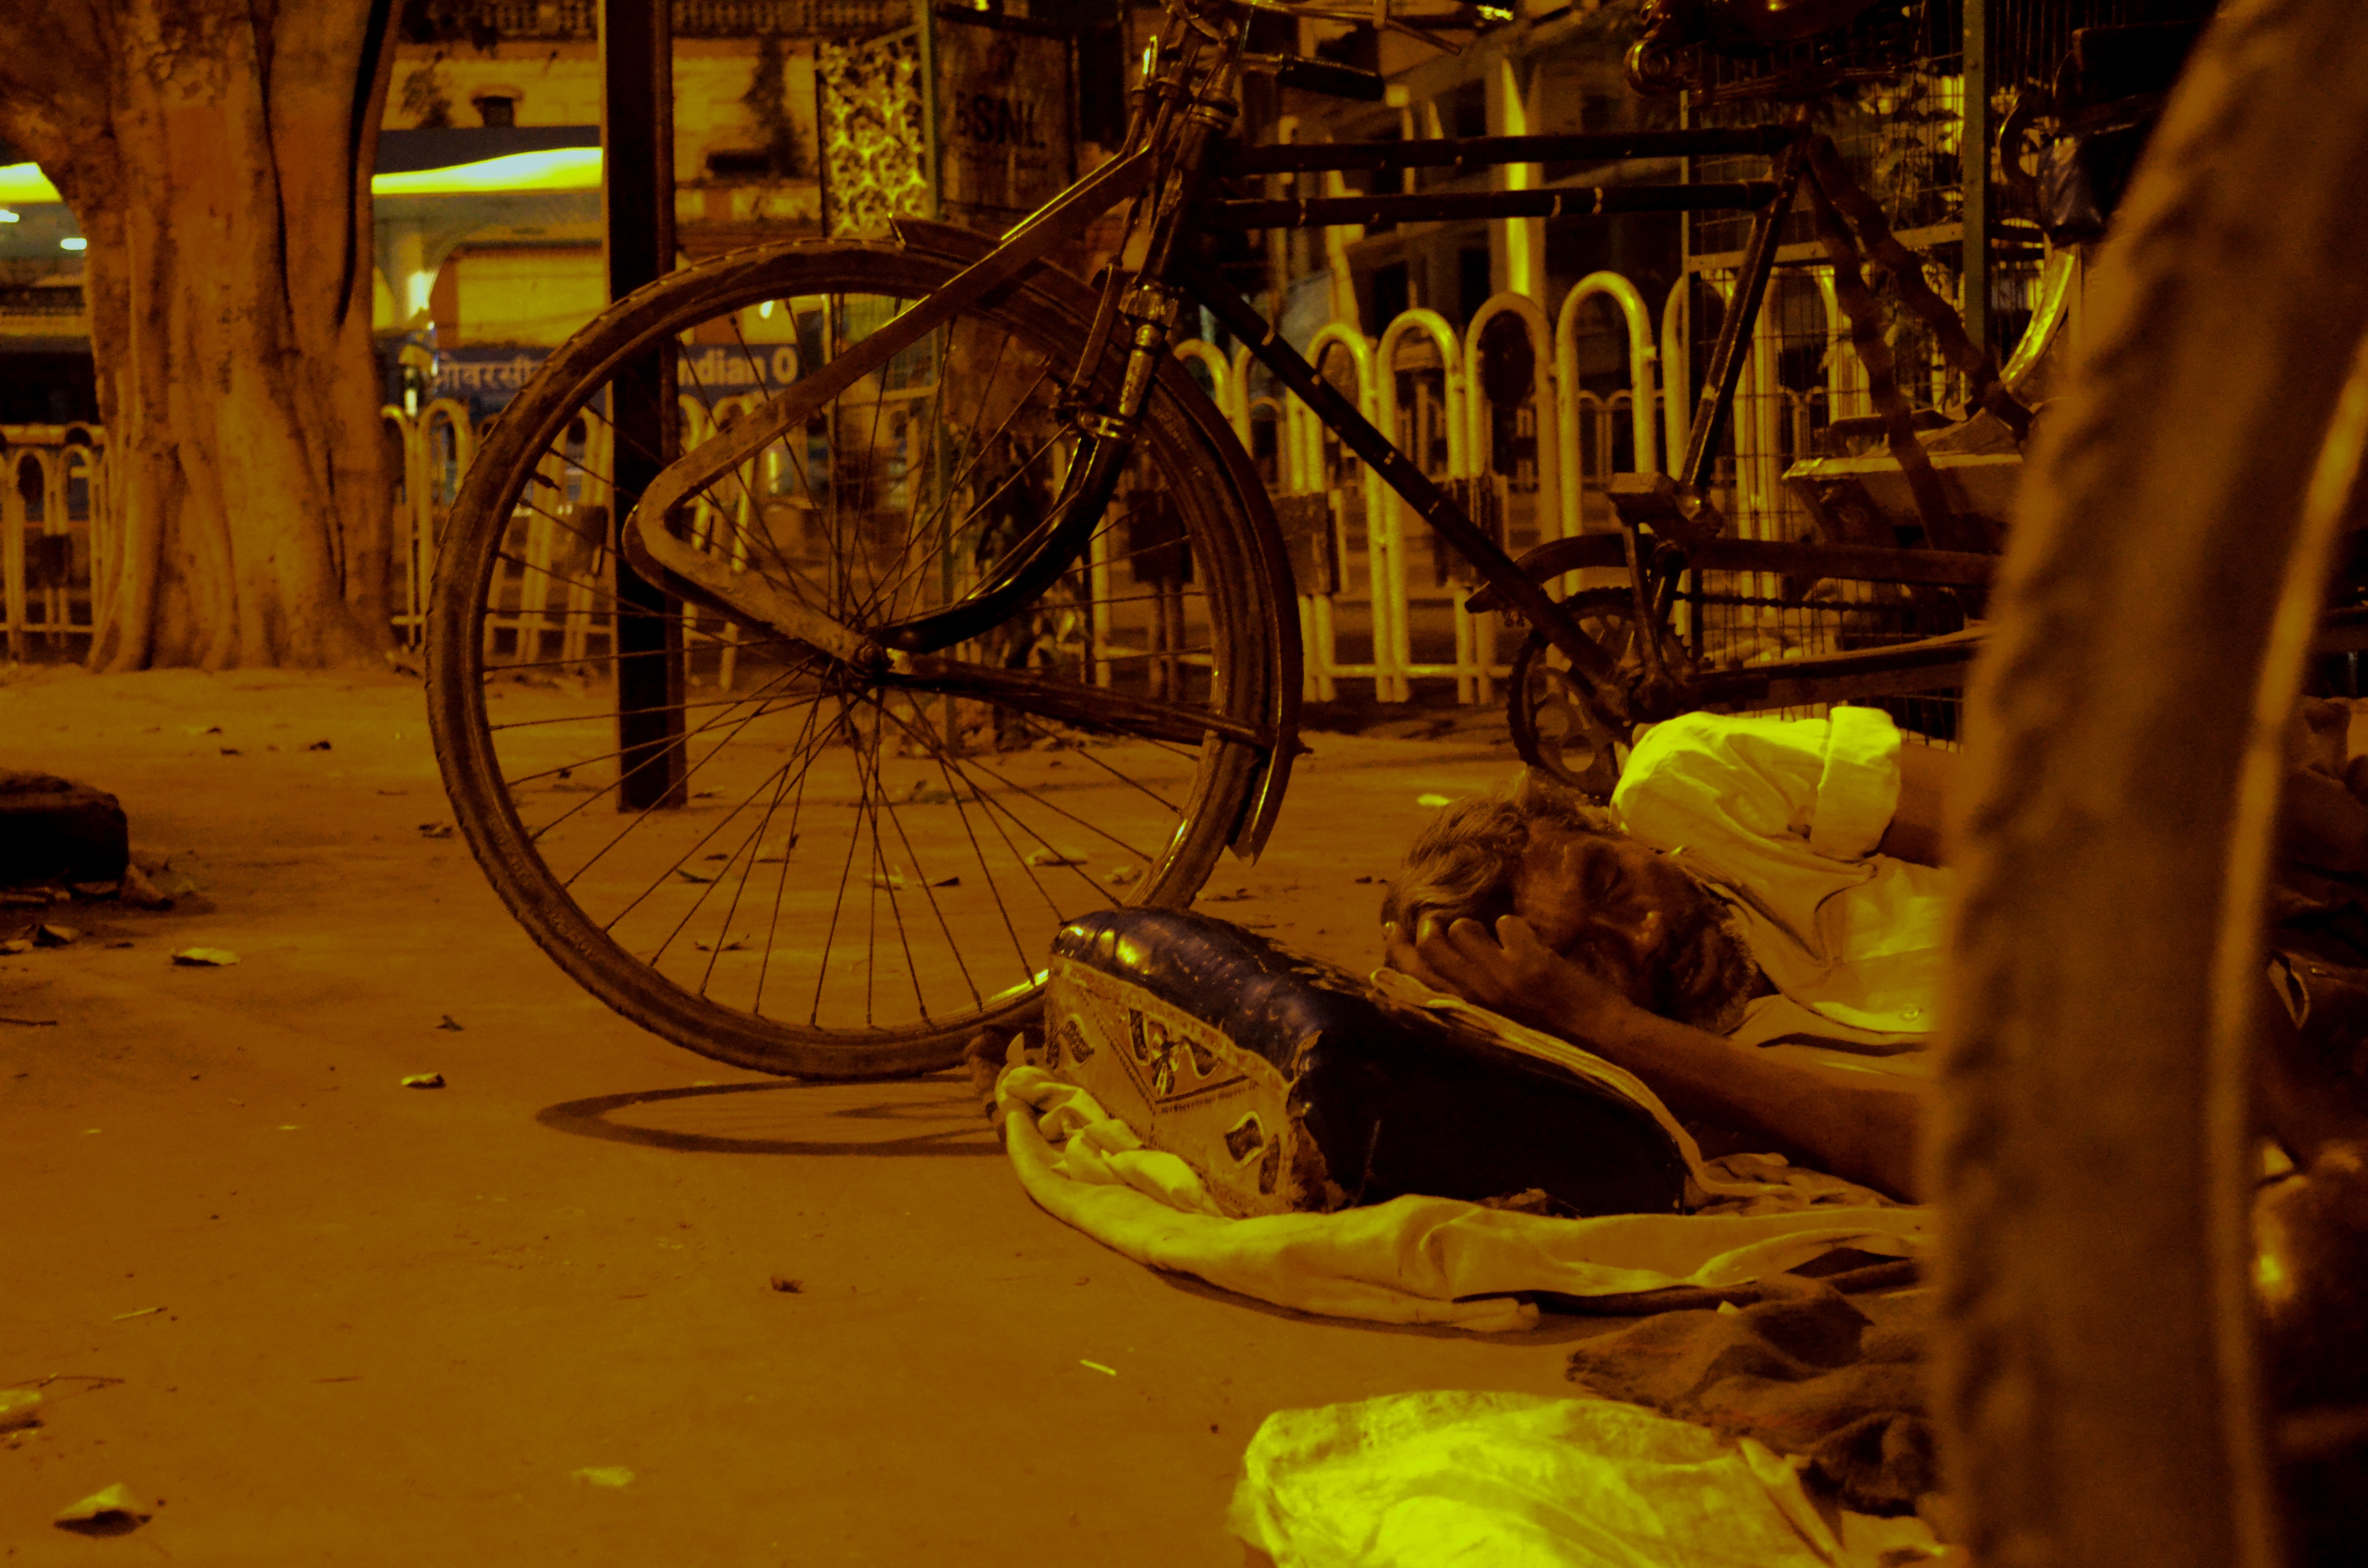
night, bicycle, evening, vehicle, urban area